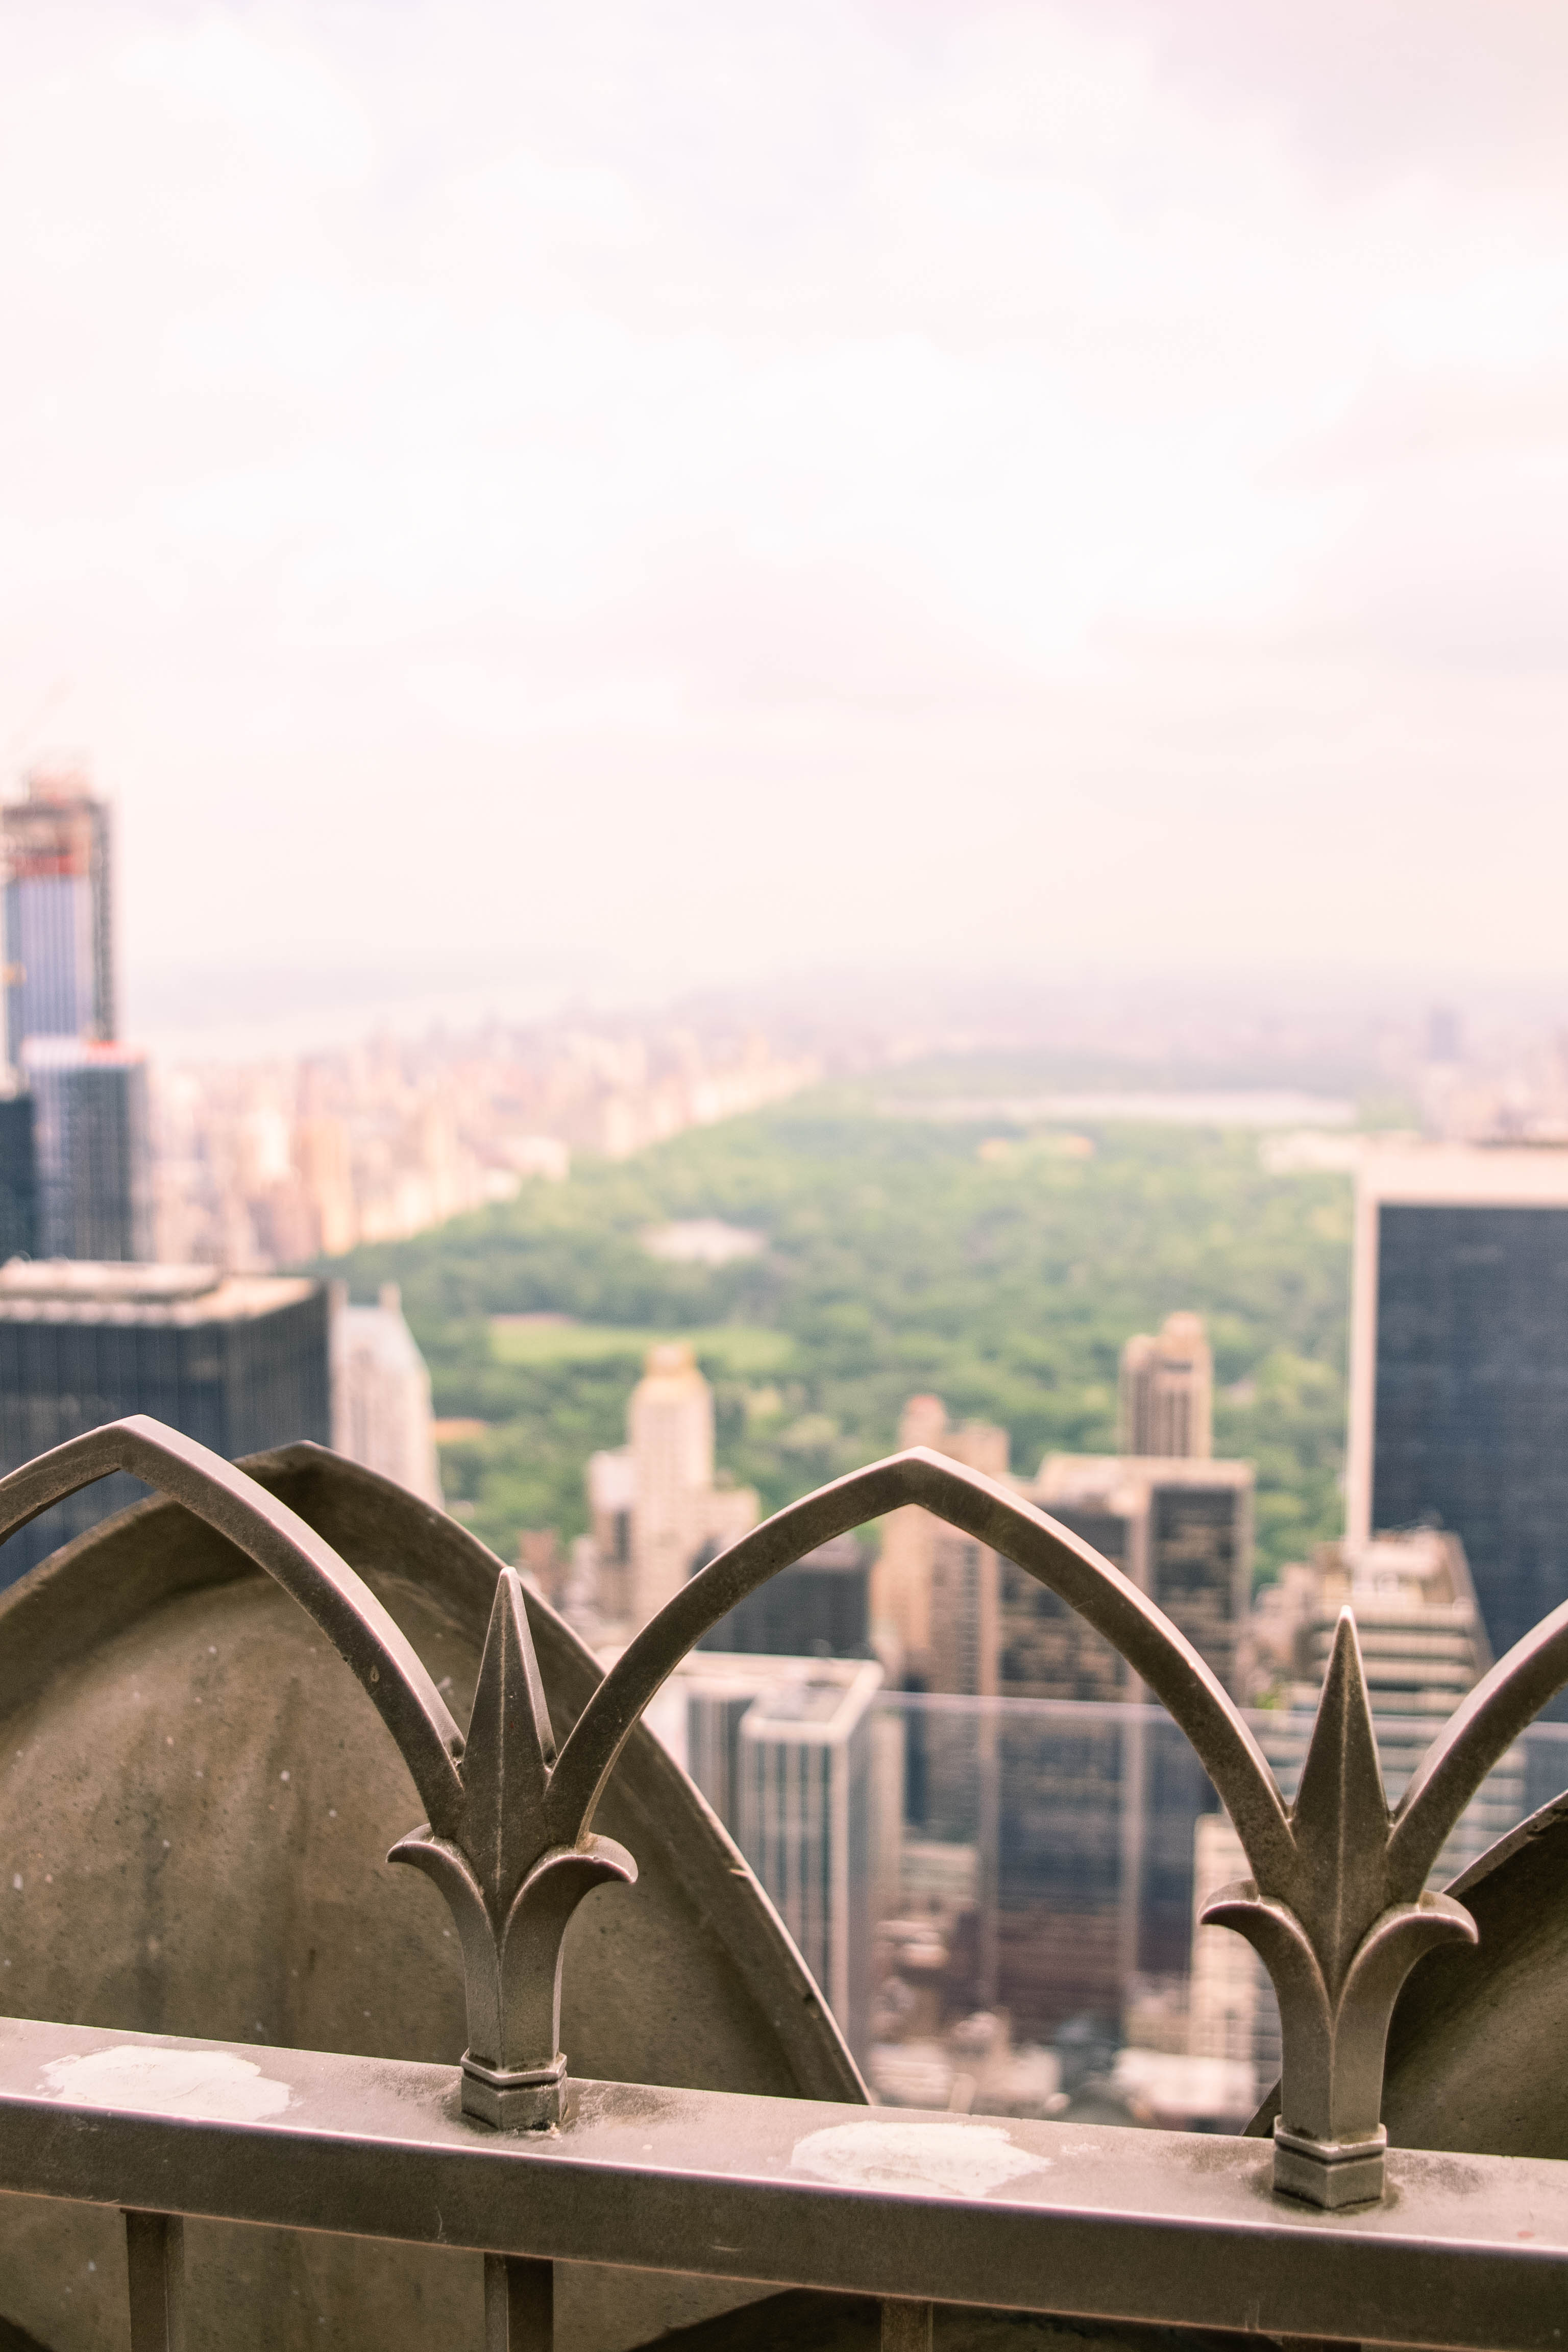
architecture, bridge, skyline, morning, skyscraper, cityscape, arch